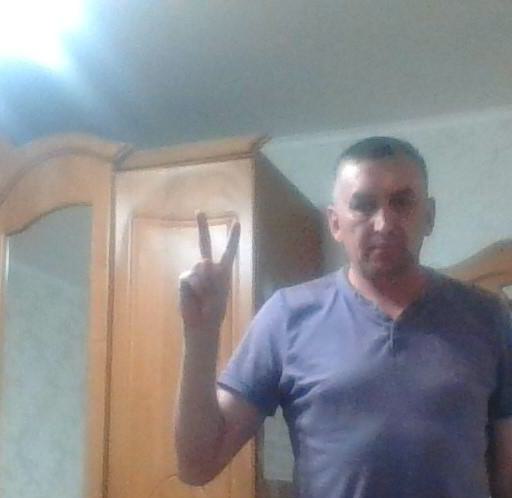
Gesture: peace